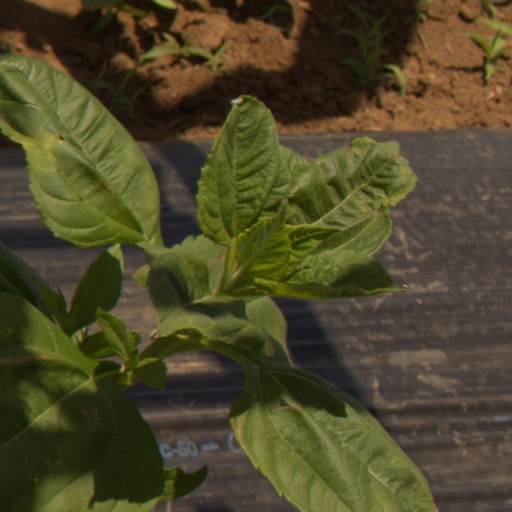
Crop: Jerusalem artichoke